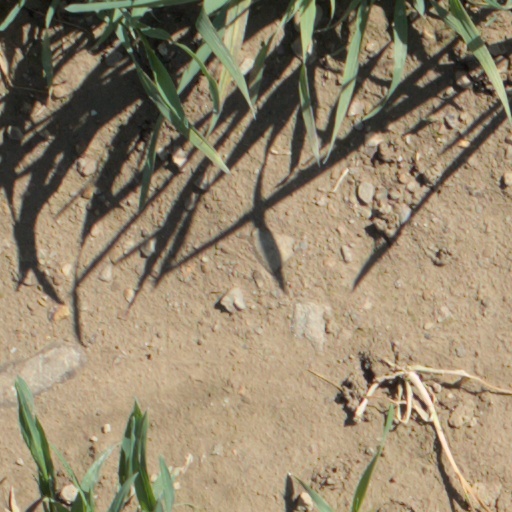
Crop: wheat